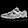
Label: Sneaker